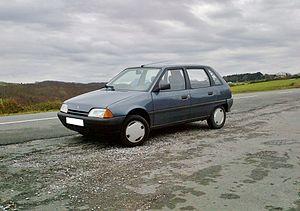
Citroën AX 11 TRS
La Citroën AX est une voiture citadine conçue par le constructeur français Citroën, produite de 1986 à 1999.